Beşparmak Mountains

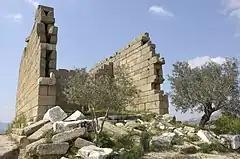
Heracleia's temple of Athena

A temple of Athena at Heracleia reveals its earlier foundation by not being aligned with the Hellenistic street pattern.